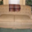
Label: couch